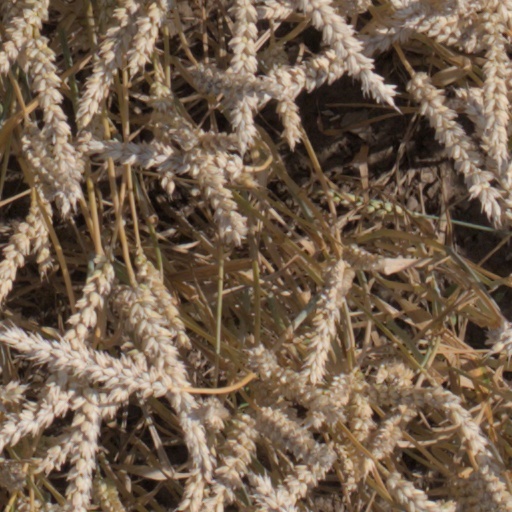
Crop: wheat